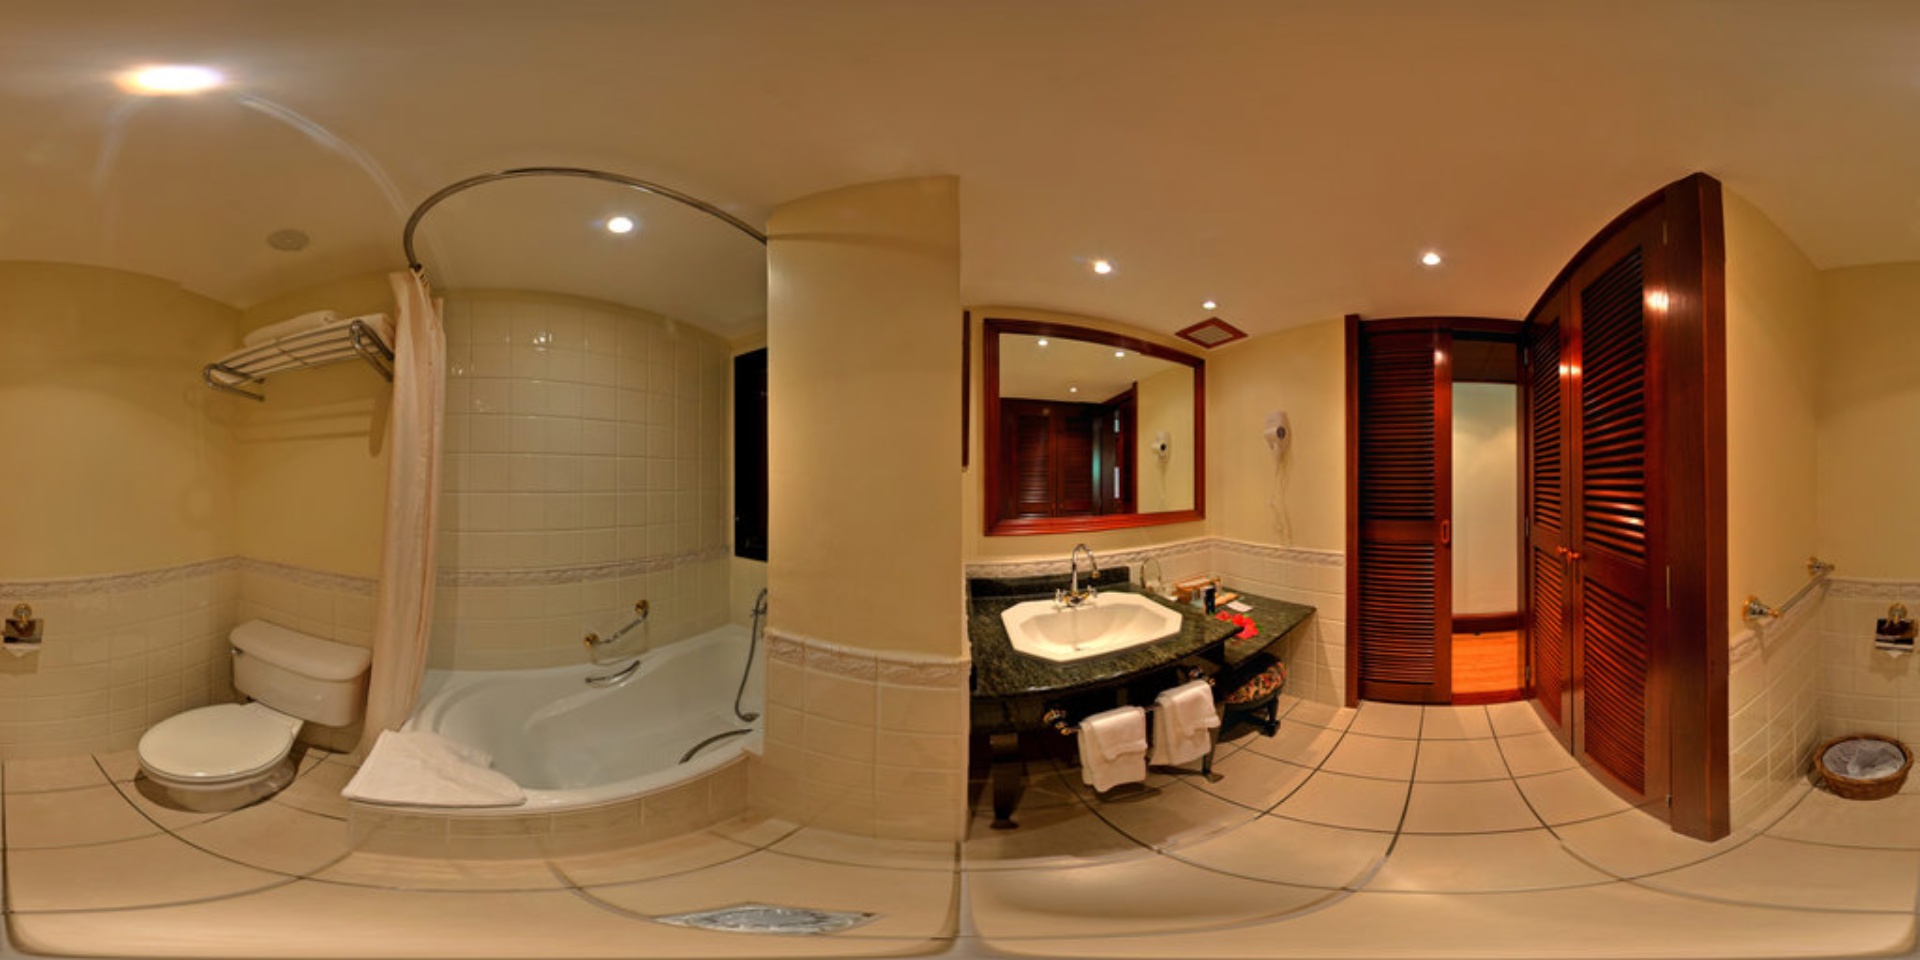
Referred object: the wooden-framed mirror above the sink

Referred object: turn right to face the sink and mirror

Referred object: the sink opposite the bathtub